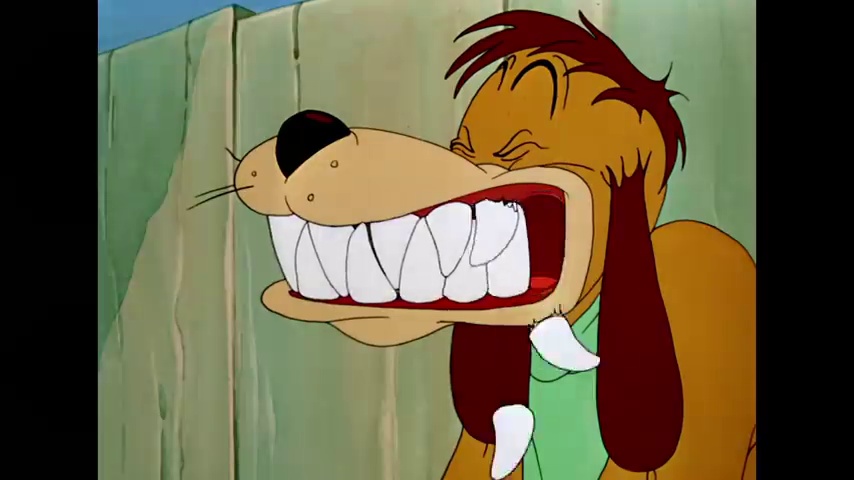
Portrait style: Cartoon Portrait